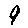
Label: 9